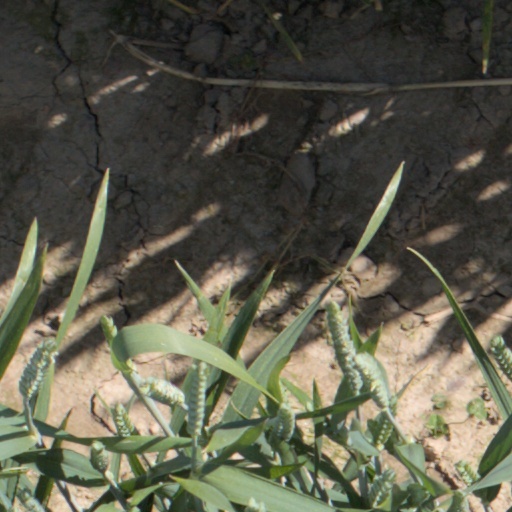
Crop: wheat